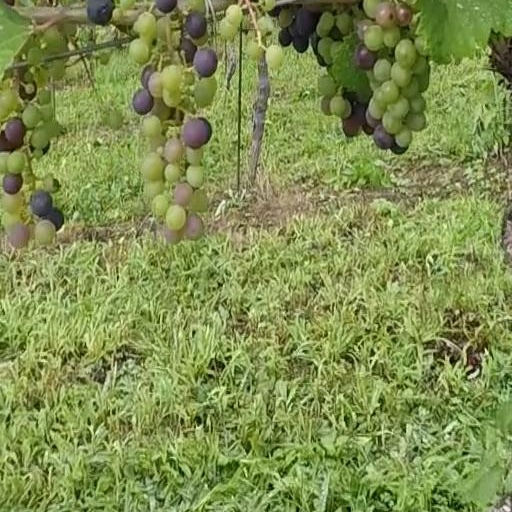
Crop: grape